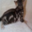
Label: cat